The Birth of Venus (Gervex)

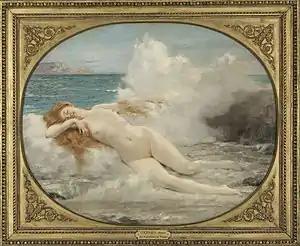
"The Birth of Venus" (1907) by Henri Gervex

The Birth of Venus is a 1907 painting by the French artist Henri Gervex. It is now in the Petit Palais, in Paris. It depicts the Greek goddess Venus (Aphrodite) washed up to shore after her birth, when she had emerged from the sea fully-grown (called Venus Anadyomene and often depicted in art).